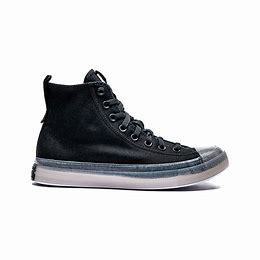
Brand: Converse
Model: Ctas